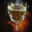
Label: cup